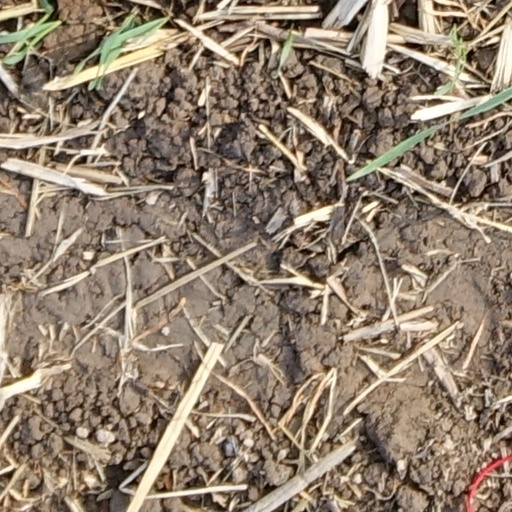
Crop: wheat